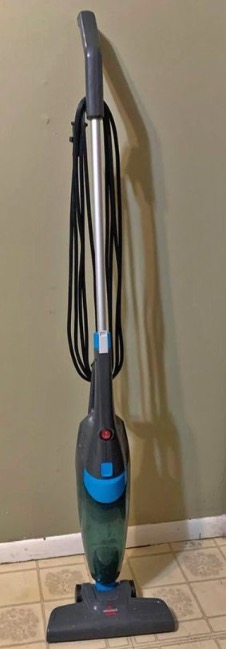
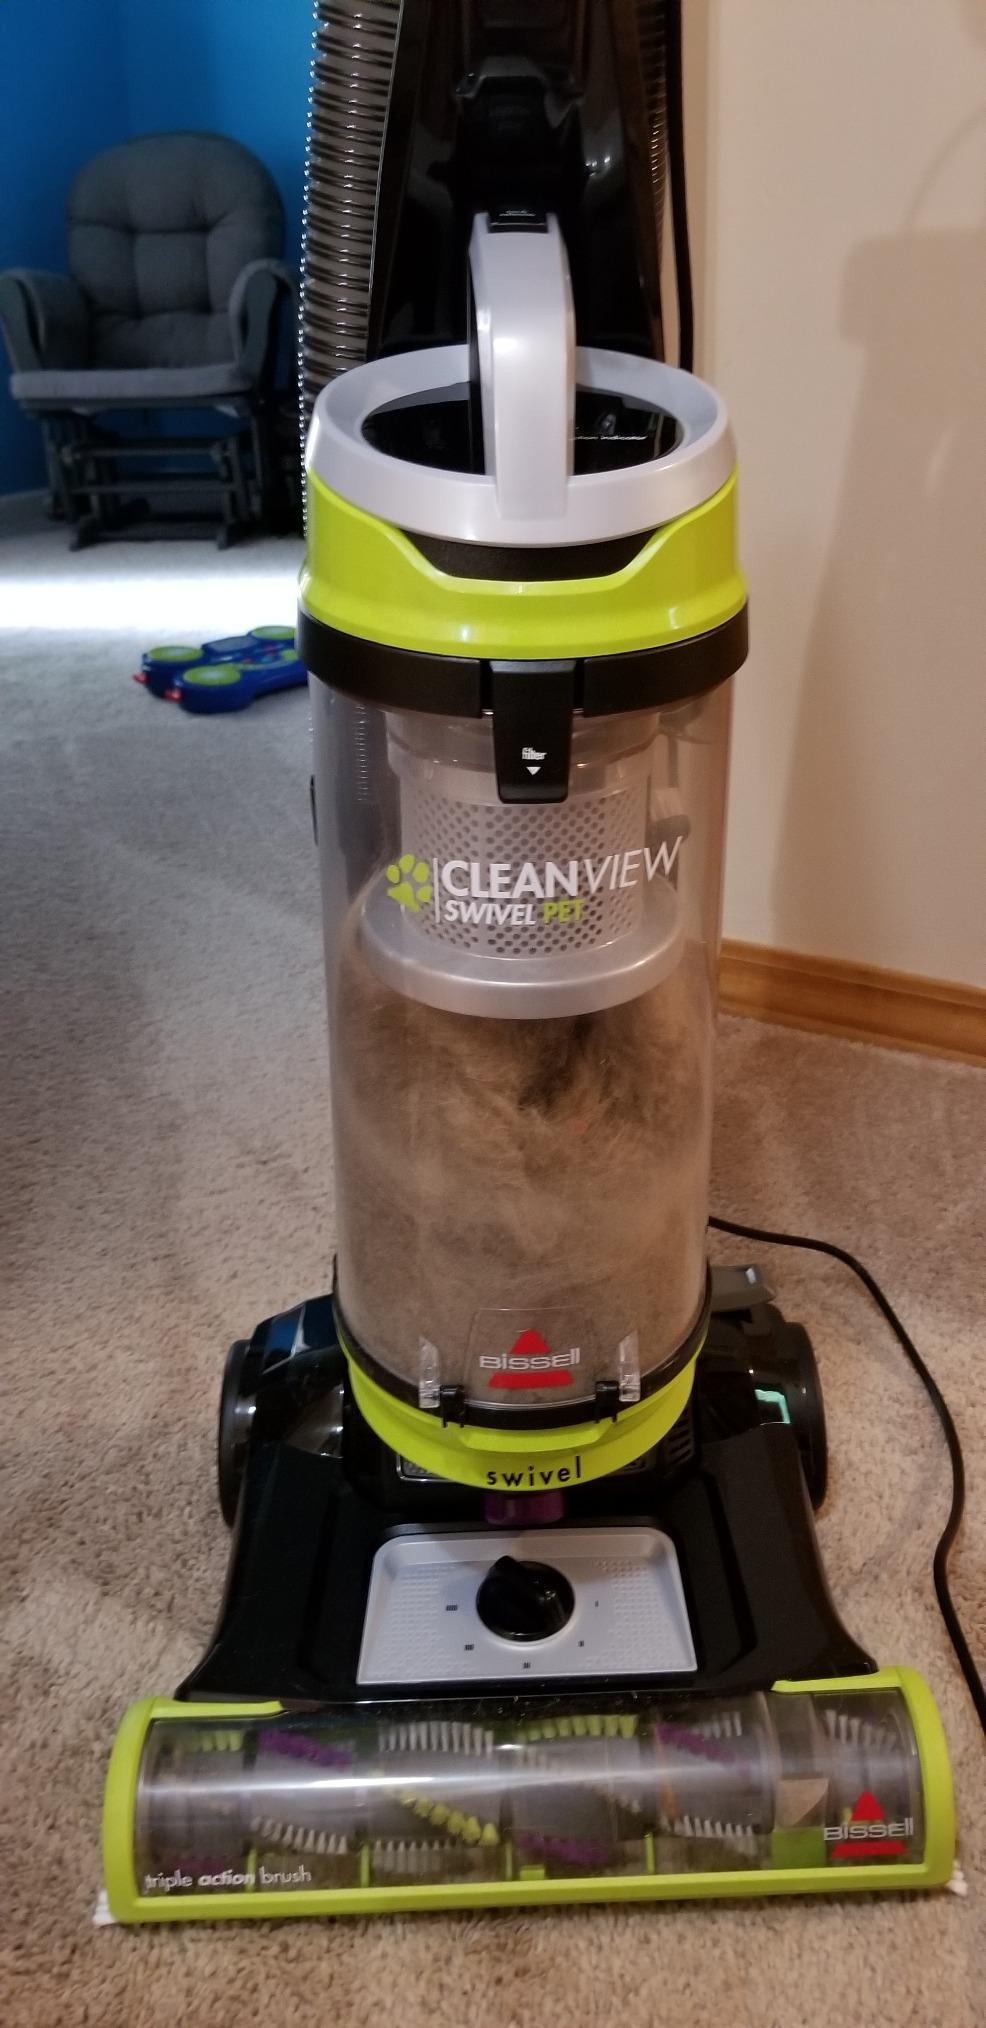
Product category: items_vacuum
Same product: no